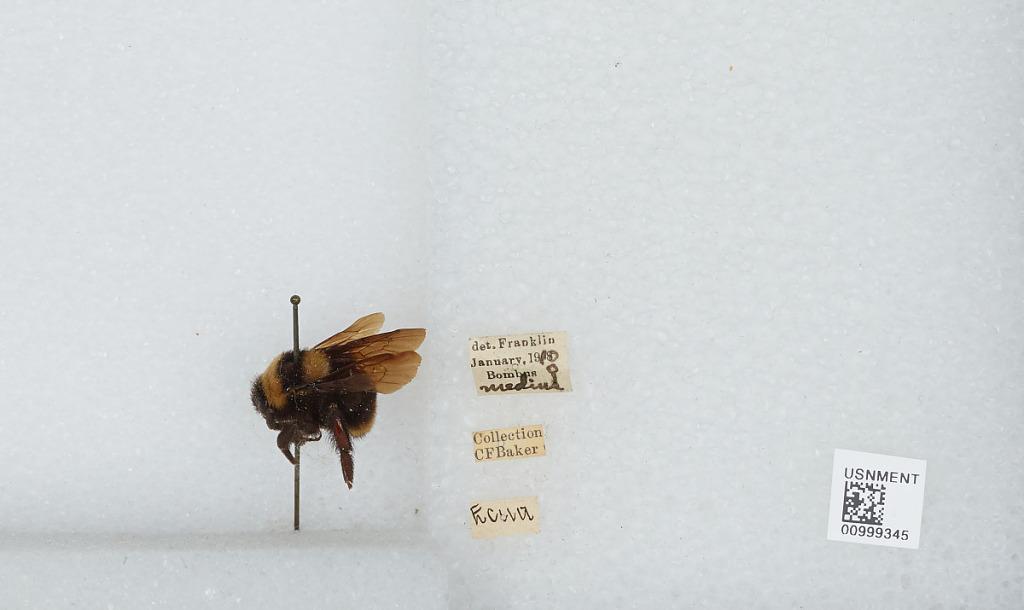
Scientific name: Bombus (Fervidobombus) medius Cresson
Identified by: Franklin